Tornado

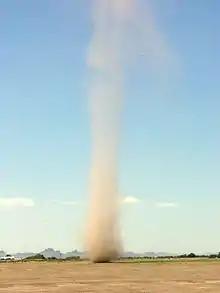
A dust devil in Arizona

Tornadoes emit widely on the acoustics spectrum and the sounds are caused by multiple mechanisms. Various sounds of tornadoes have been reported, mostly related to familiar sounds for the witness and generally some variation of a whooshing roar. Popularly reported sounds include a freight train, rushing rapids or waterfall, a nearby jet engine, or combinations of these. Many tornadoes are not audible from much distance; the nature of and the propagation distance of the audible sound depends on atmospheric conditions and topography.